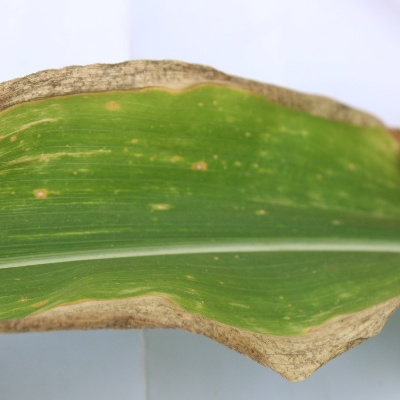
Crop: Maize
Condition: leaf blight